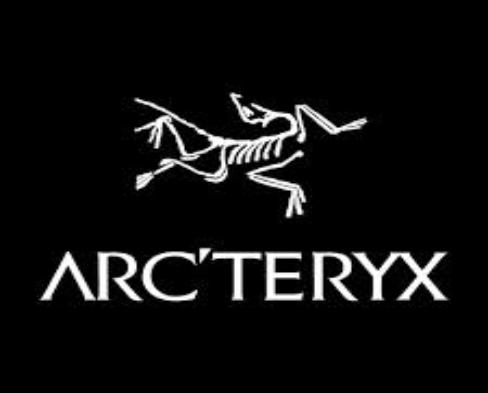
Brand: Arc'teryx
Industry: Clothes